Battle of Jena–Auerstedt

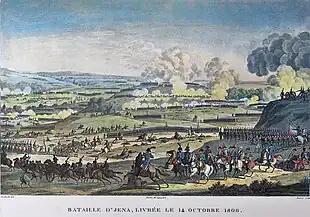
The Battle of Jena.

The Prussian army was divided into three armies drawn from across Prussia. Prussia's main weakness in 1806 was its senior command structure, which included command positions being held by multiple officers. One such example is the position of chief of staff, held by three different officers: General Phull, Colonel Gerhard von Scharnhorst and Colonel Rudolf Massenbach. The confusing system led to delays and complexities that resulted in over a month's delay before the final order of battle was prepared. Another obstacle facing the Prussians was the creation of a unified plan of battle. Five main plans emerged for discussion; however, protracted planning and deliberating shifted the initiative to the French. Thus, the Prussian plans became mere reactions to Napoleon's movements.